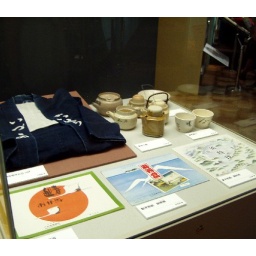
Good old time box lunch for travel by train